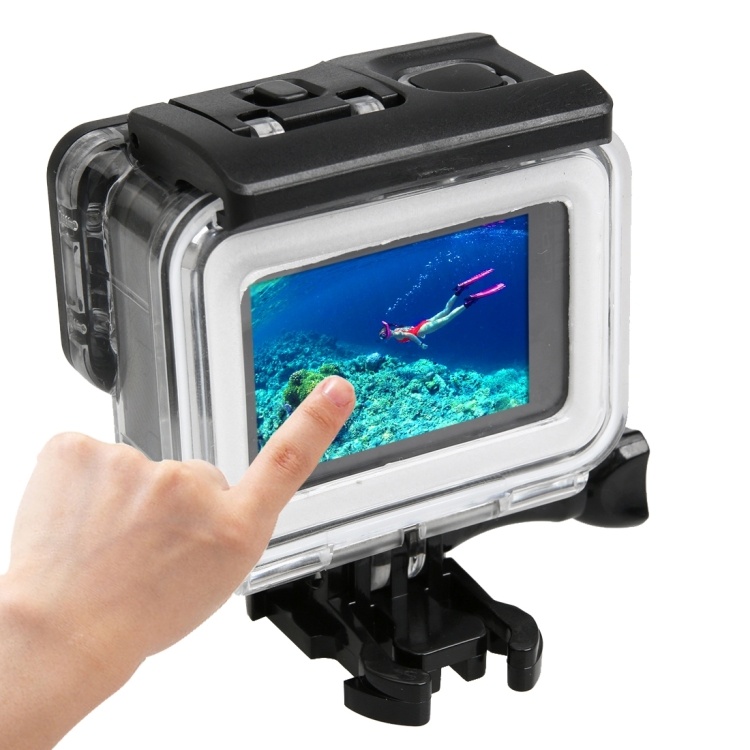
For GoPro HERO5 30m Waterproof PC & ABS Housing Protective Case + Touch Back Cover with Buckle Basic Mount & Long Screw, Backcover Size: 7 x 6 cm
1. 2 in 1 waterproof case + touch back cover for GoPro HERO5. 2. Waterproof depth is 30 meters. 3. The shell adopts imported high quality PC and ABS material, professional design and manufacturing, in the case of weight control but also to ensure the quality of products, capable of withstanding extreme pressure underwater 30 meters without distortion. 4. Backcover has acute sense of touch.
Brand: Maverick Sales
Category: Cameras & Optics > Camera & Optic Accessories > Camera Parts & Accessories > Underwater Camera Housings